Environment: real
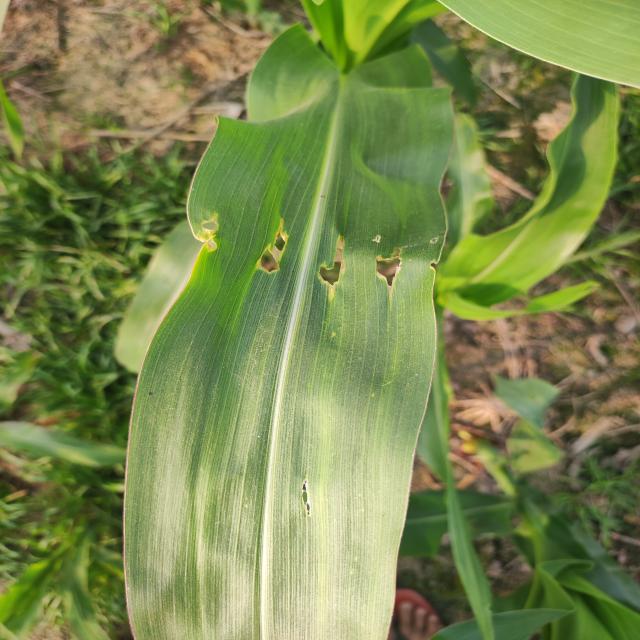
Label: fall_armyworm